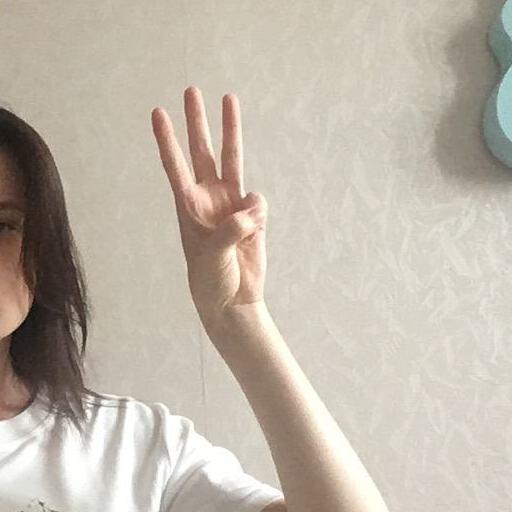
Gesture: three